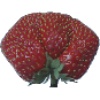
Label: strawberry_wedge